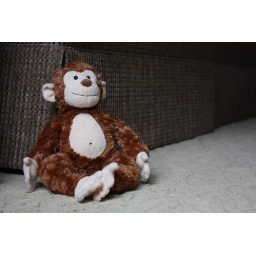
stuffed animal by window